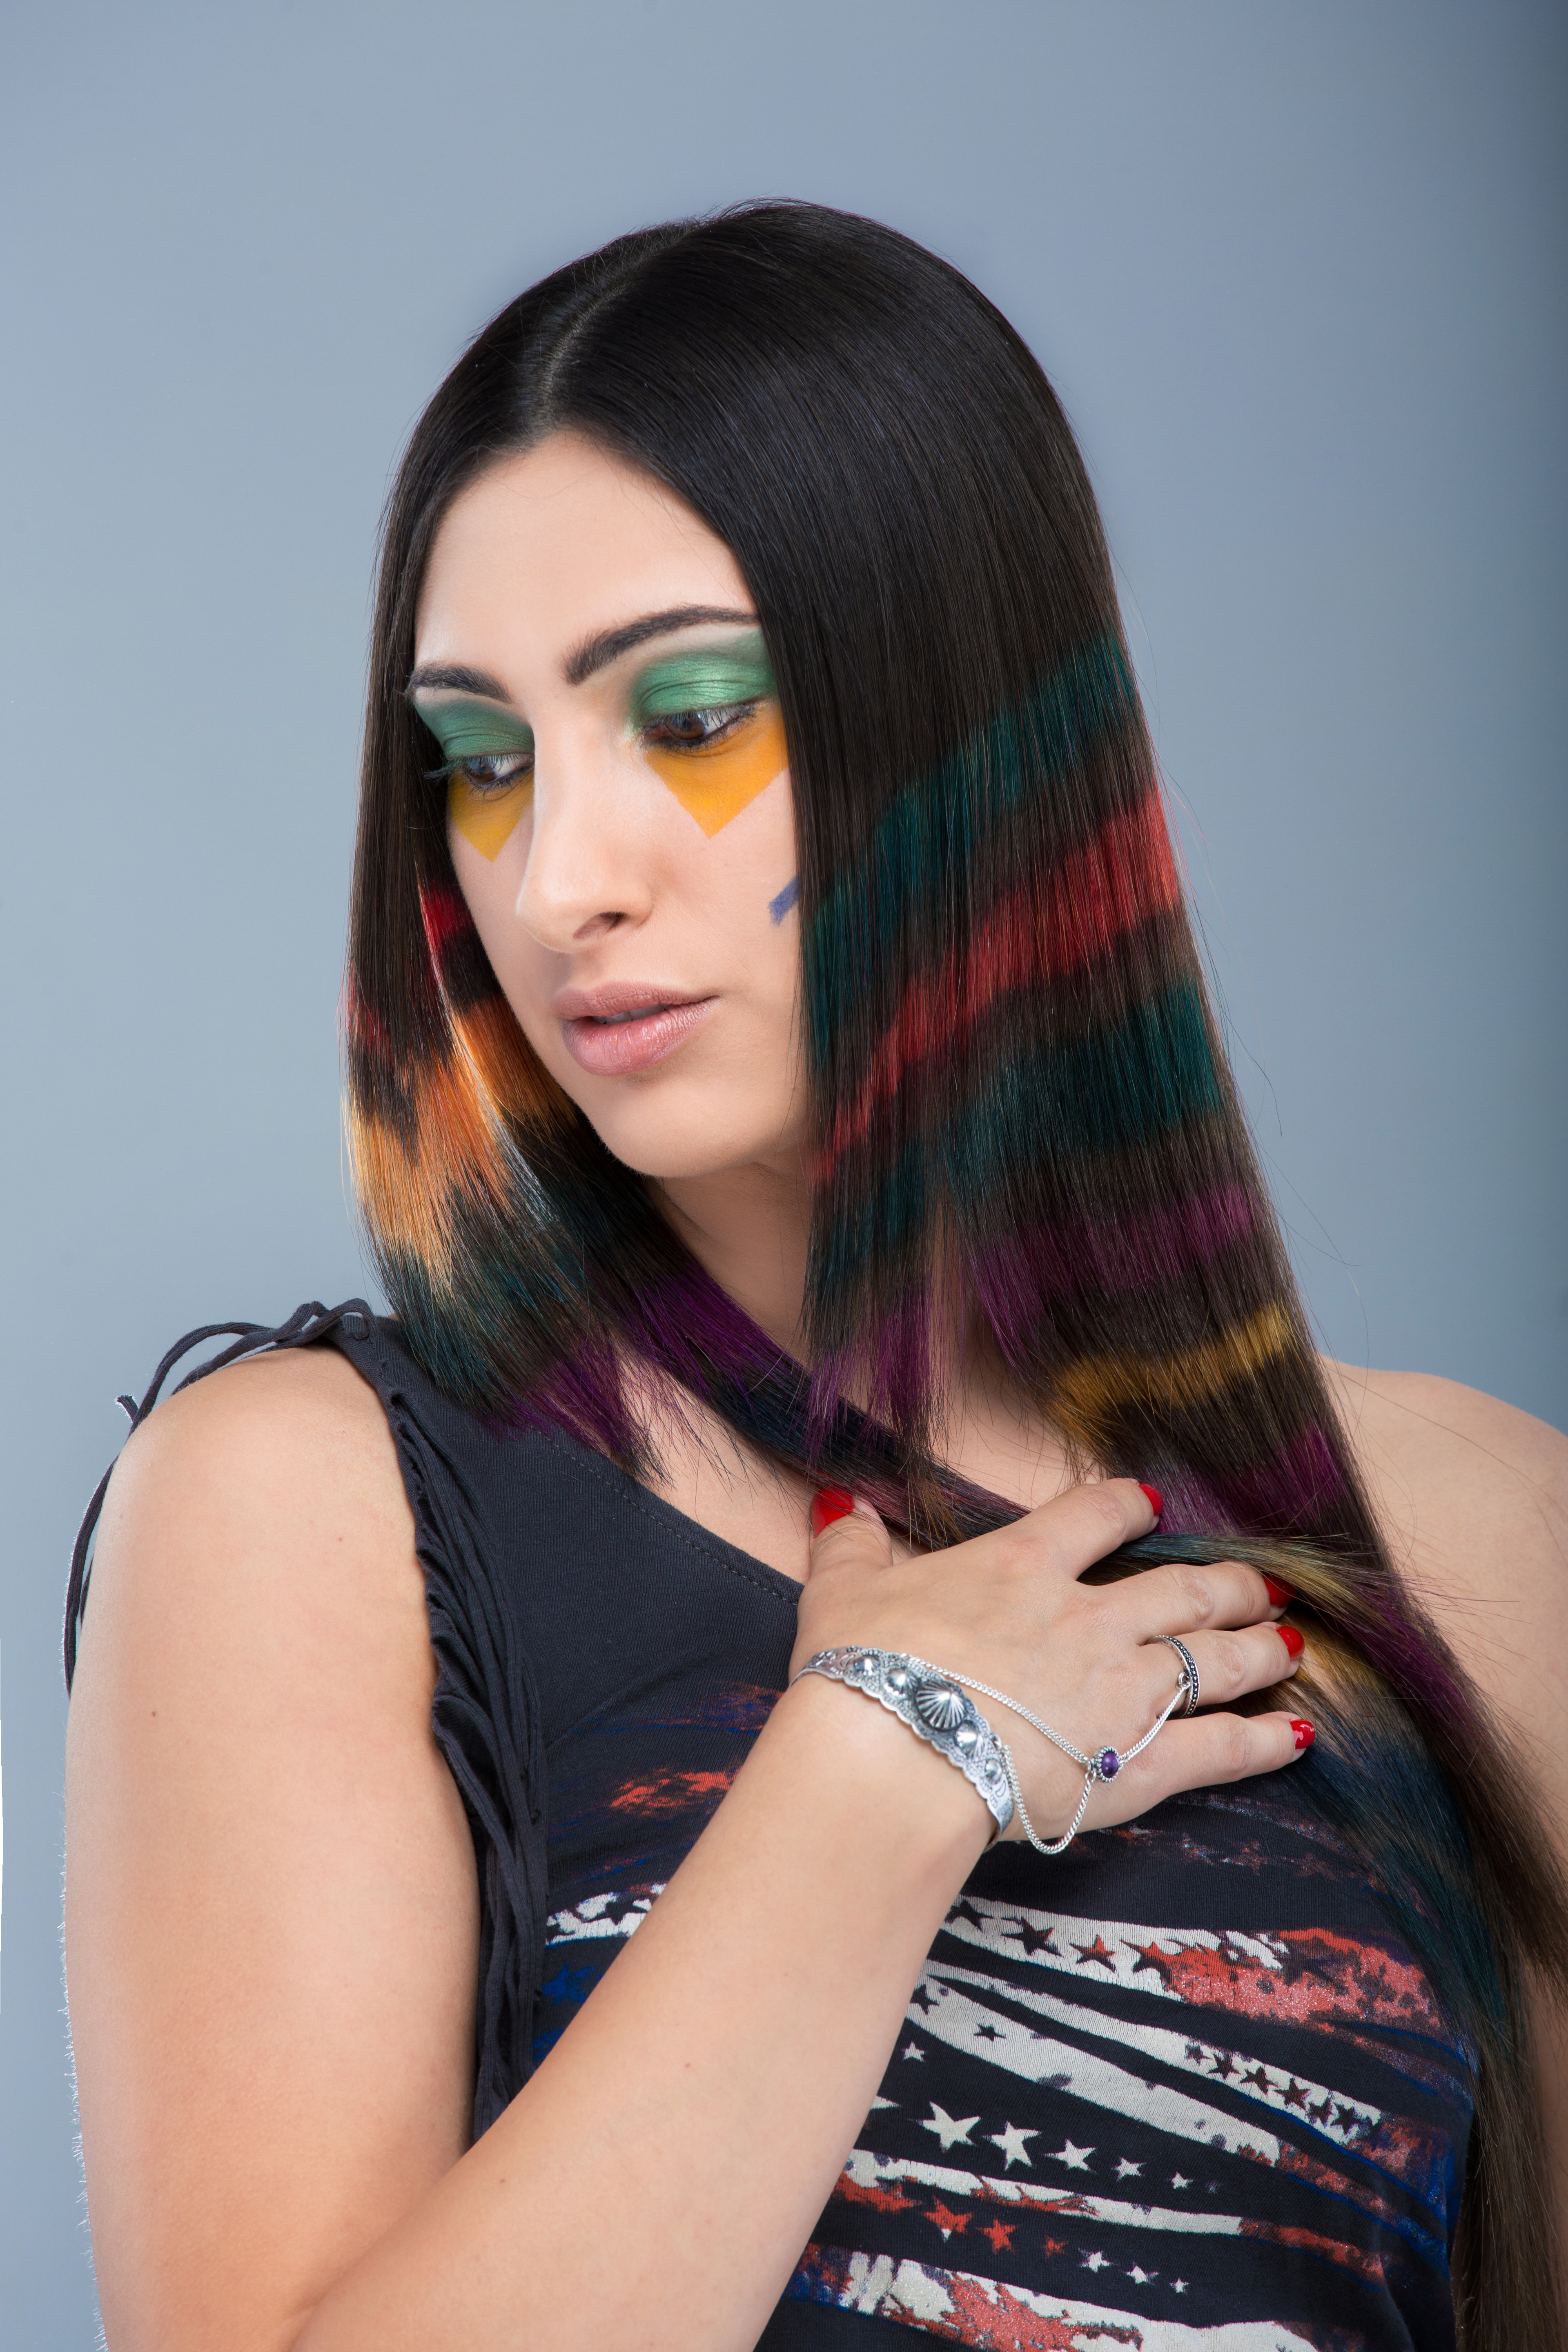
girl, woman, hair, photography, model, color, training, fashion, blue, clothing, lady, hairstyle, long hair, cutting, haircut, black hair, colors, eye, head, beauty, school, costume, hairdresser, abdomen, photo shoot, brown hair, tincture, colorimetry, courses